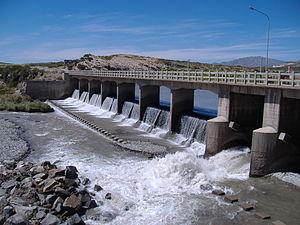
Rivière de la province de Mendoza en Argentine dont le bassin s'étend dans la région du sud-ouest de la province.